Amos Supuni

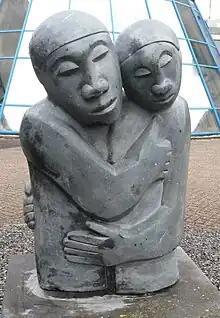
Reconciliation, statue in Woerden

Amos Supuni (1970–December 2008), was a Malawian-born Zimbabwean stone carver, sculptor, and educator.